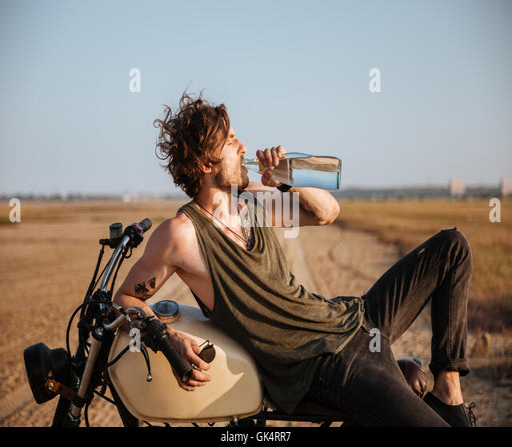
young brutal man laying on his motorcycle in the desert and drinking water